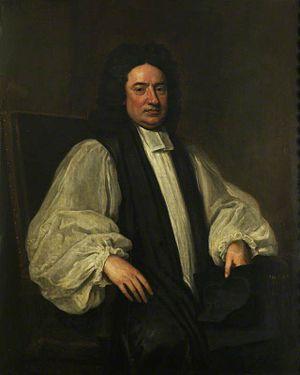
Le doyen de Christ Church est le doyen de la cathédrale Christ Church à Oxford et le chef du conseil d'administration de Christ Church, un collège constitutif de l'Université d'Oxford. La cathédrale est l'église mère du diocèse d'Oxford et siège de l'évêque d'Oxford. Le chapitre de chanoines de la cathédrale a formé l'instance dirigeante du collège depuis sa fondation, avec le doyen comme président primus inter pares et ipso facto chef du collège. Depuis le 4 octobre 2014, le doyen est Martyn Percy.